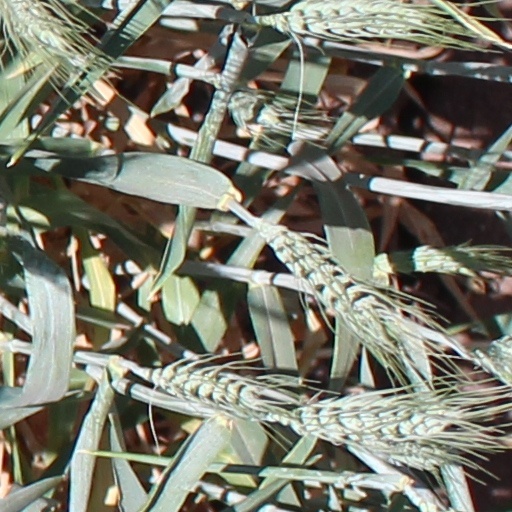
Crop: wheat